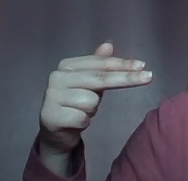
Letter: ghain